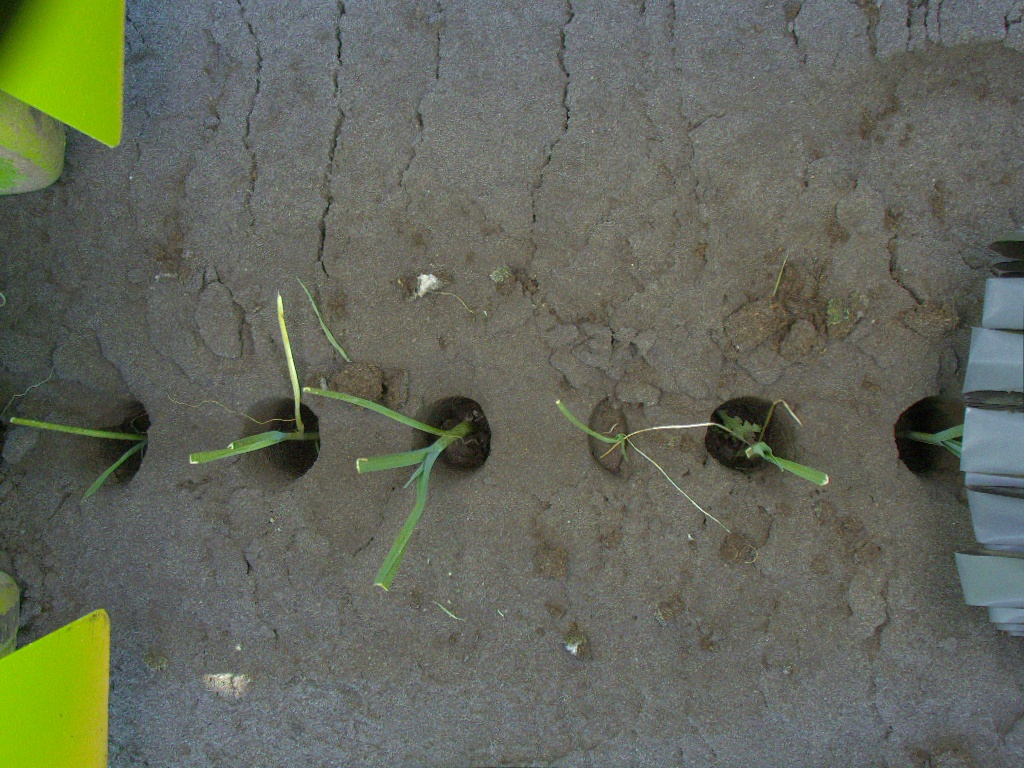
Crop: leek
Objects: stem_leek, stem_leek, stem_leek, stem_leek, stem_leek, stem_leek, leek, leek, leek, leek, leek, leek